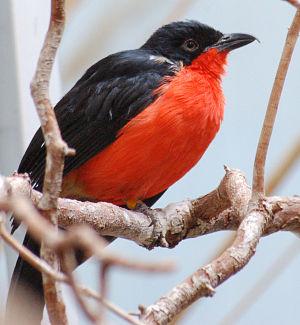
Le Gonolek à ventre rouge est une espèce de passereaux de la famille des Malaconotidae.